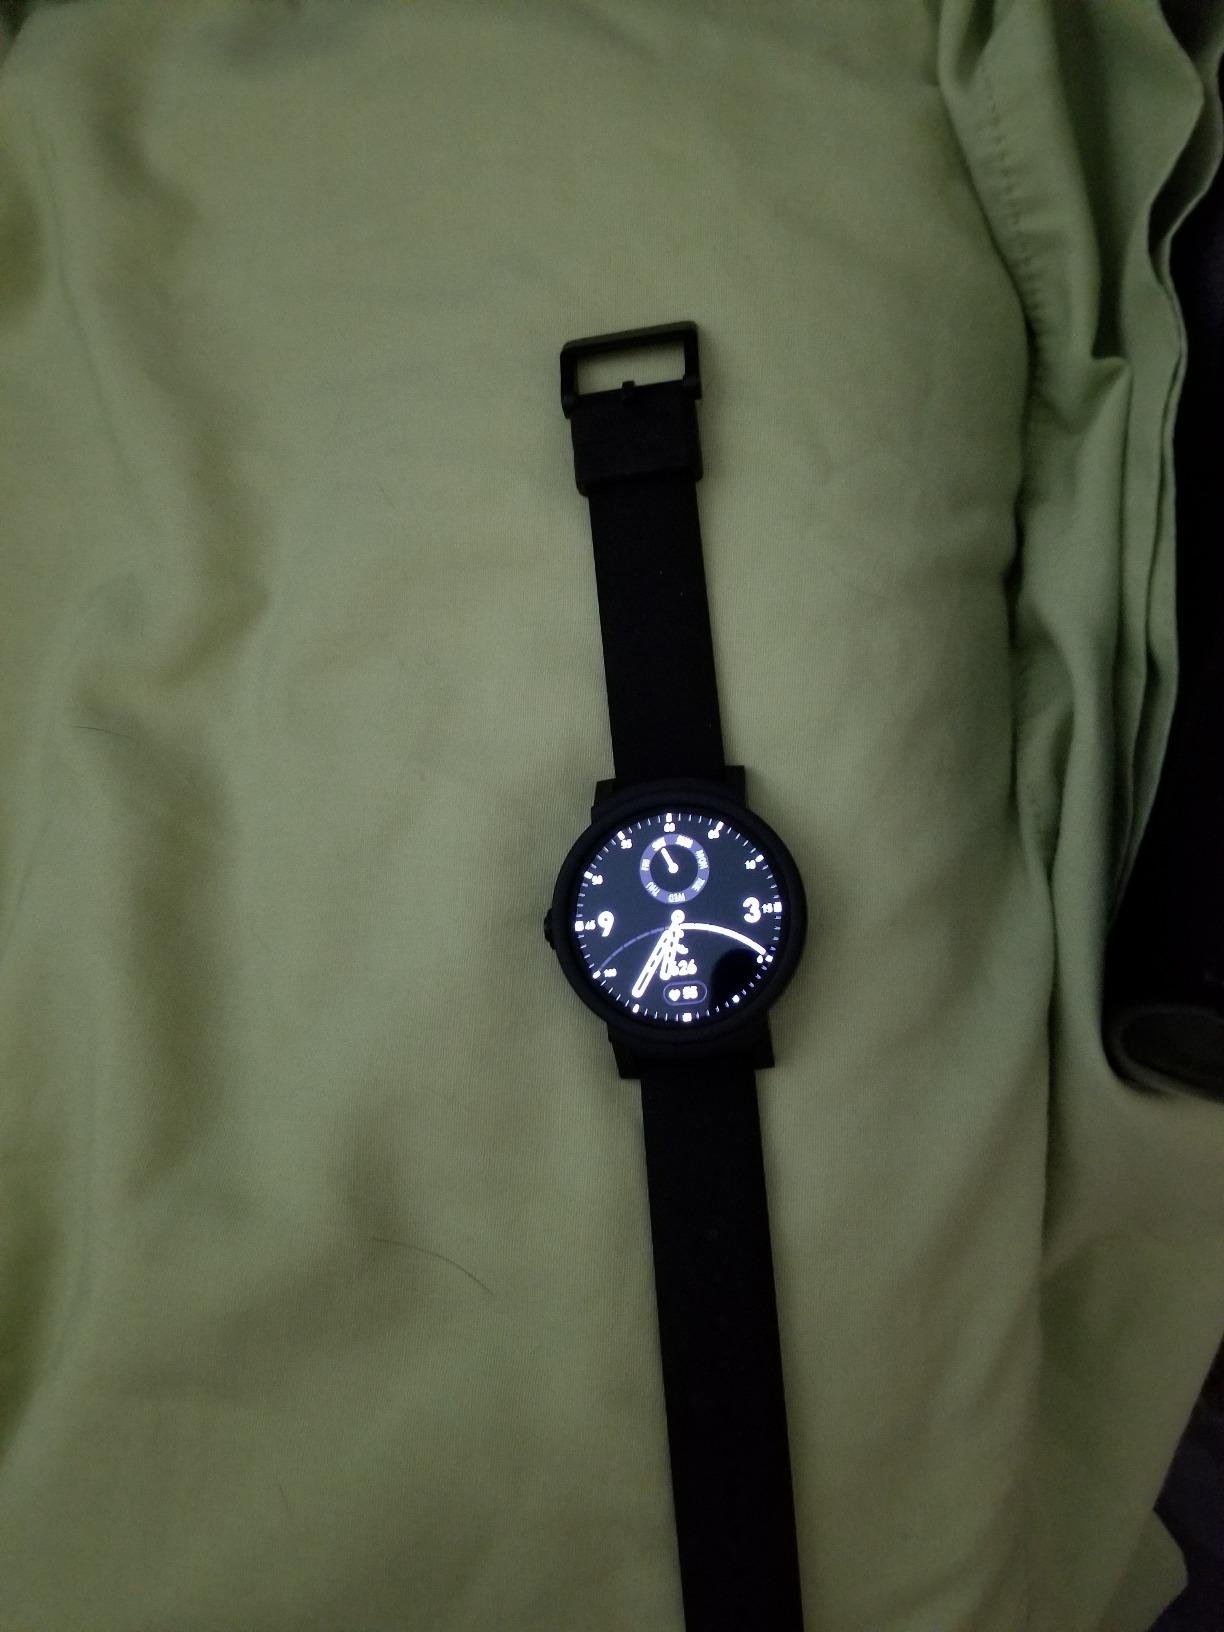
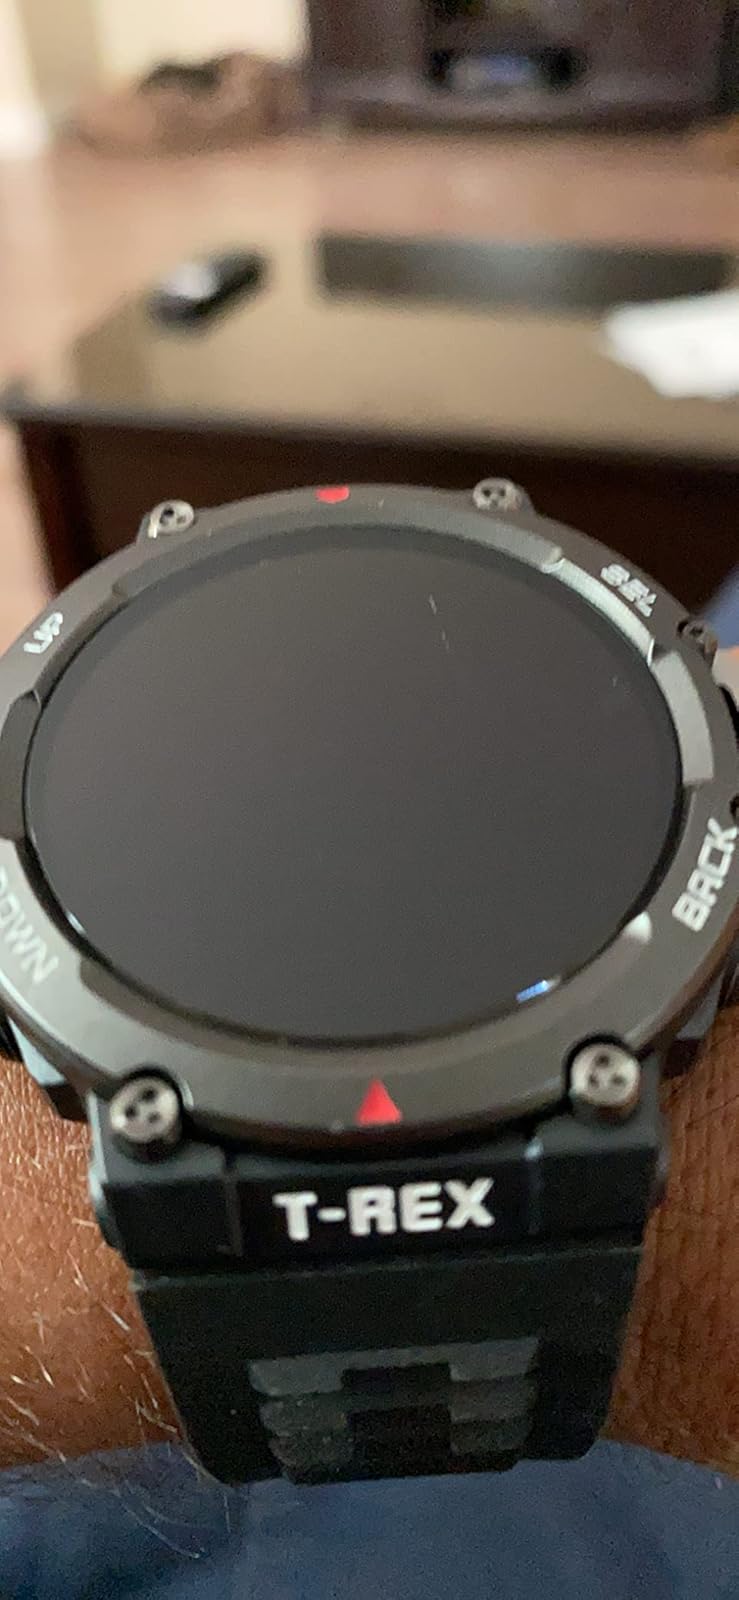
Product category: smartwatch
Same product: no